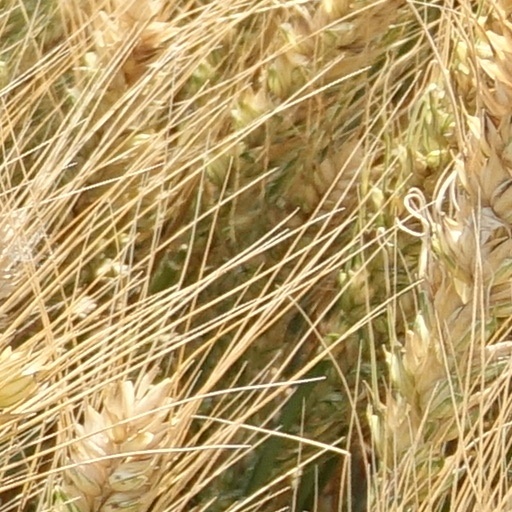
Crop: wheat